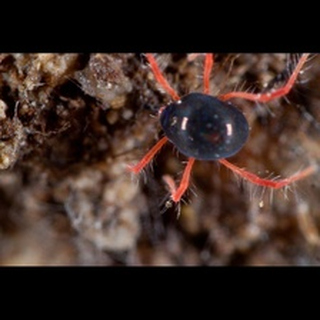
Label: wheat_mite